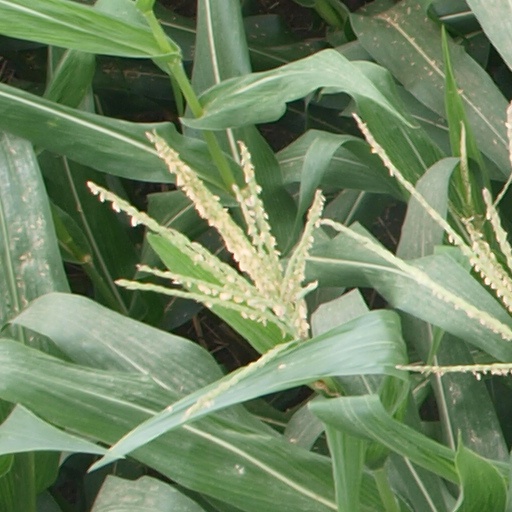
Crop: maize; corn